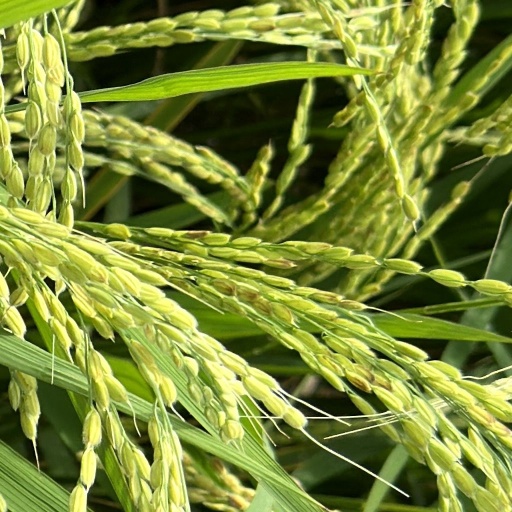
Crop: rice